Pine Pass

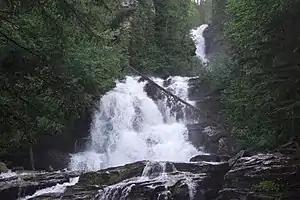
Bijoux Falls, Pine Pass, 2008.

During the 1965/66 winter, a snowdrift derailed the three lead locomotives of a train near the pass. A crane came up from Squamish to lift the front diesel, and it took two days to reopen the line. Two months later, an ice buildup on the track derailed two locomotives and a freight car. In 1967, the PGE carried the 77-ton turbines for the W. A. C. Bennett Dam, which at the time set a record for the highest load in relation to its width transported on the line. The clearance in the Azouzetta Tunnel was .